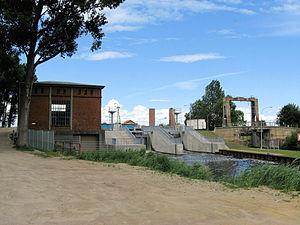
L’Elde, longue de 208 km, est la plus longue rivière de Mecklembourg-Poméranie-Occidentale, en Allemagne. Elle irrigue le sud et le sud-ouest du Land, et relie la région de Müritz à la vallée de l’Elbe. Son cours navigable, une section de 180 km largement canalisée forme entre Dömitz jusqu'à l'extrémité sud de la Müritz la liaison fluviale Müritz-Elde, composante du réseau fluvial navigable fédéral, relevant du service hydraulique et de la navigation de Lauenburg.